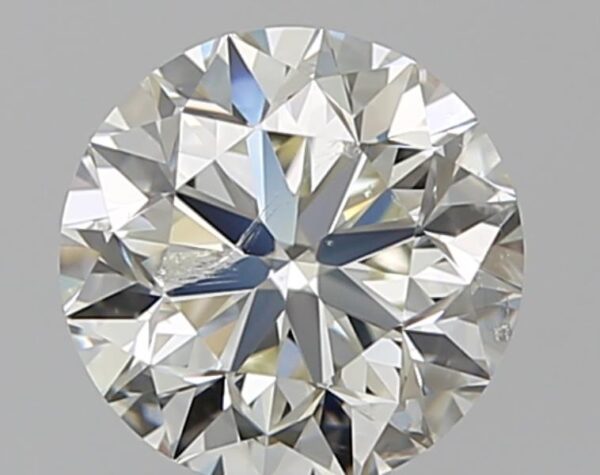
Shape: round
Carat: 1
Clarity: VS1
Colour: K
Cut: VG
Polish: EX
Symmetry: EX
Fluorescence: N
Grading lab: GIA
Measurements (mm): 6.21 x 6.25 x 4.03